Question: What is the skier holding?
Tambaya: Me mai sulun ƙanƙarar yake riƙe dashi?
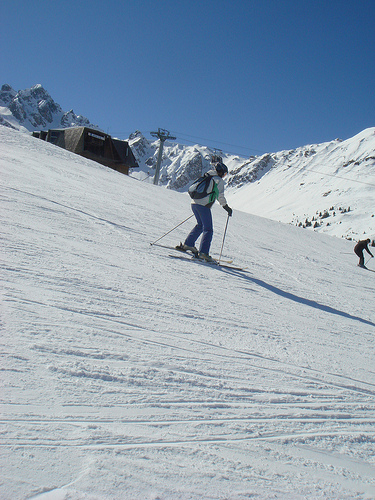
Answer: Poles.
Amsa: Sanduna.